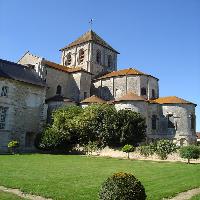
Weather: sun or clear